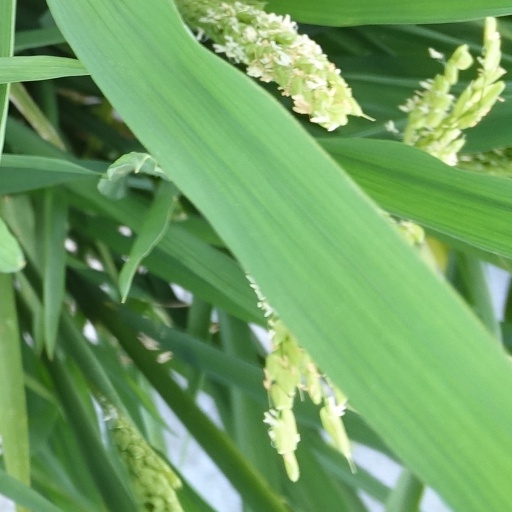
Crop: rice